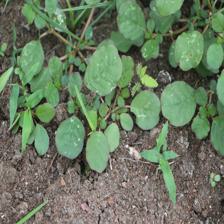
Label: BroadLeafWeed